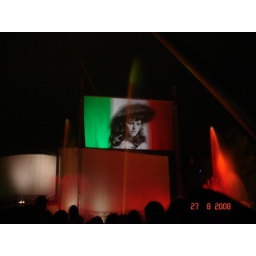
Bella Italia projected in a wall of water haze